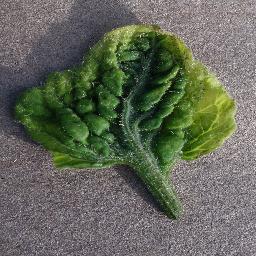
Label: Tomato___Tomato_Yellow_Leaf_Curl_Virus